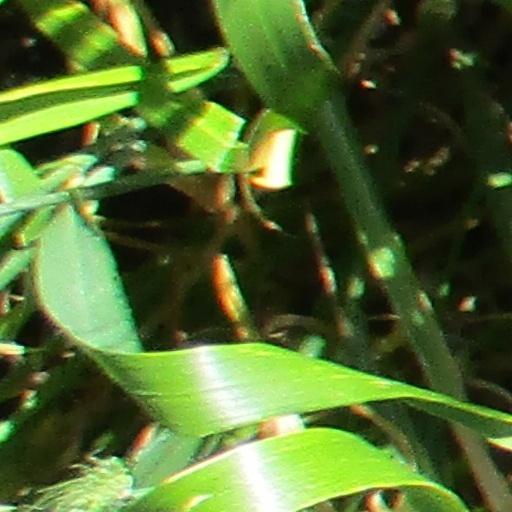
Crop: wheat